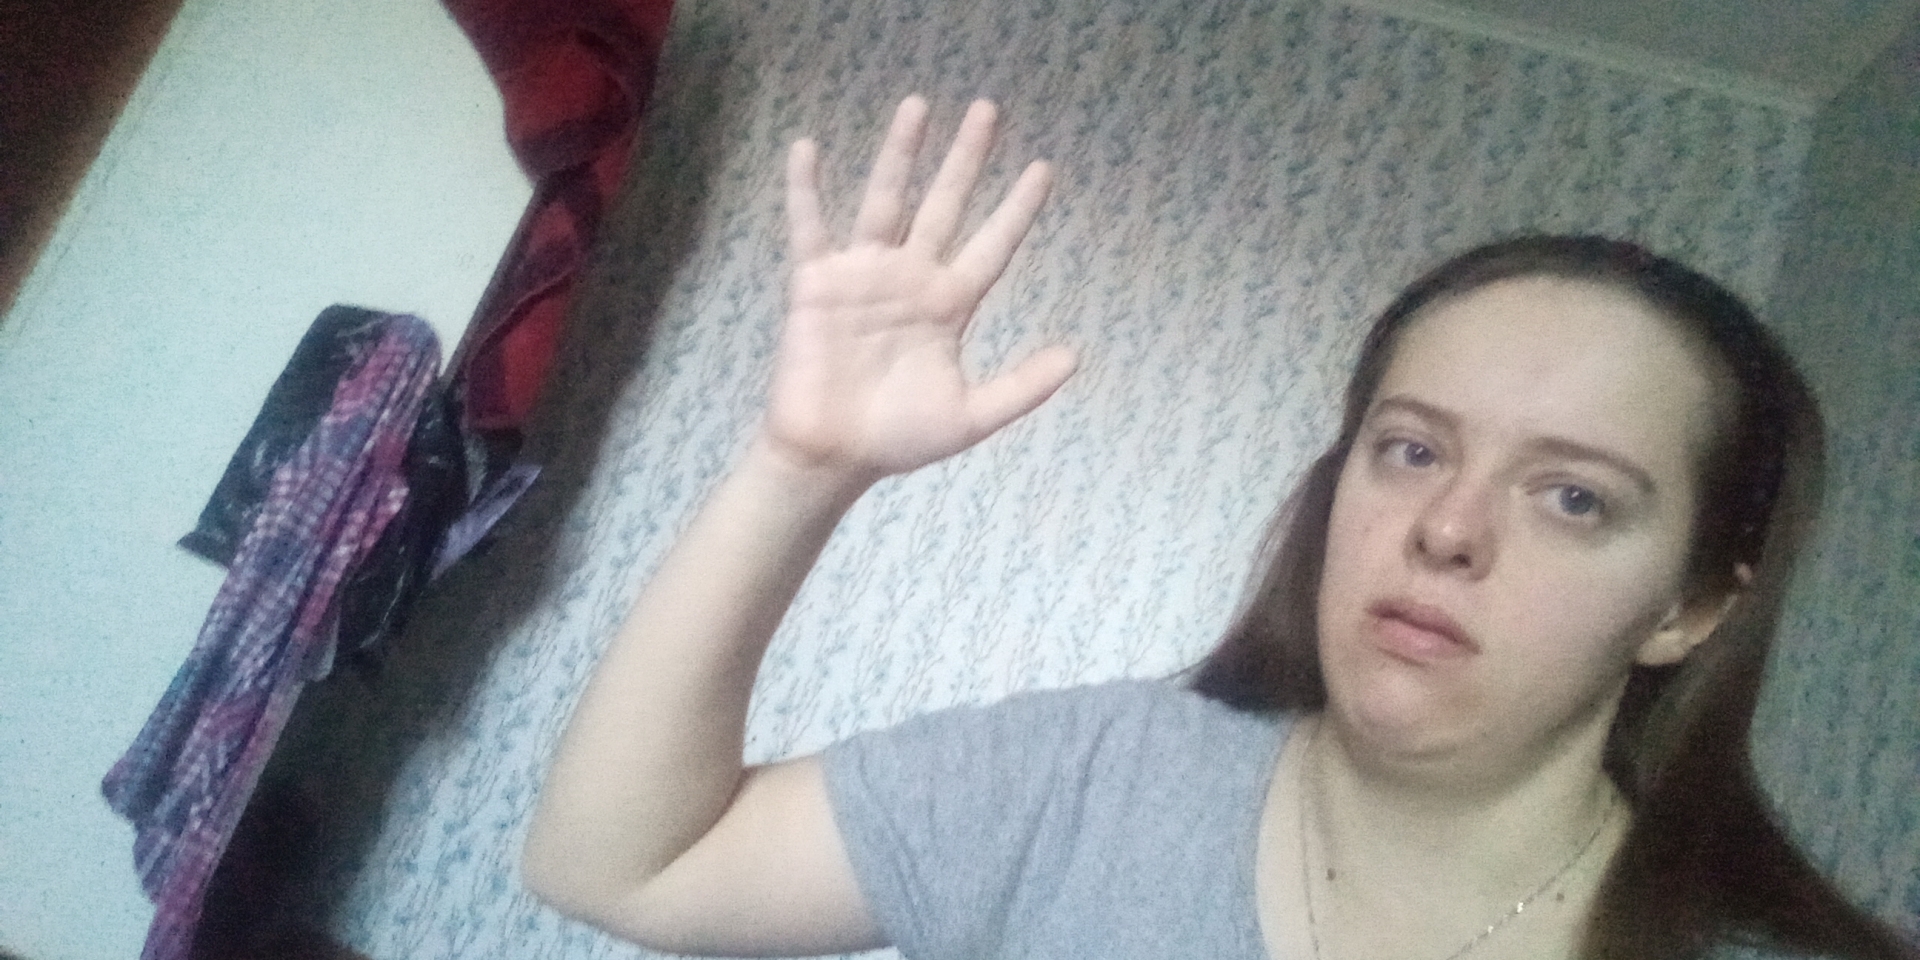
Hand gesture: palm